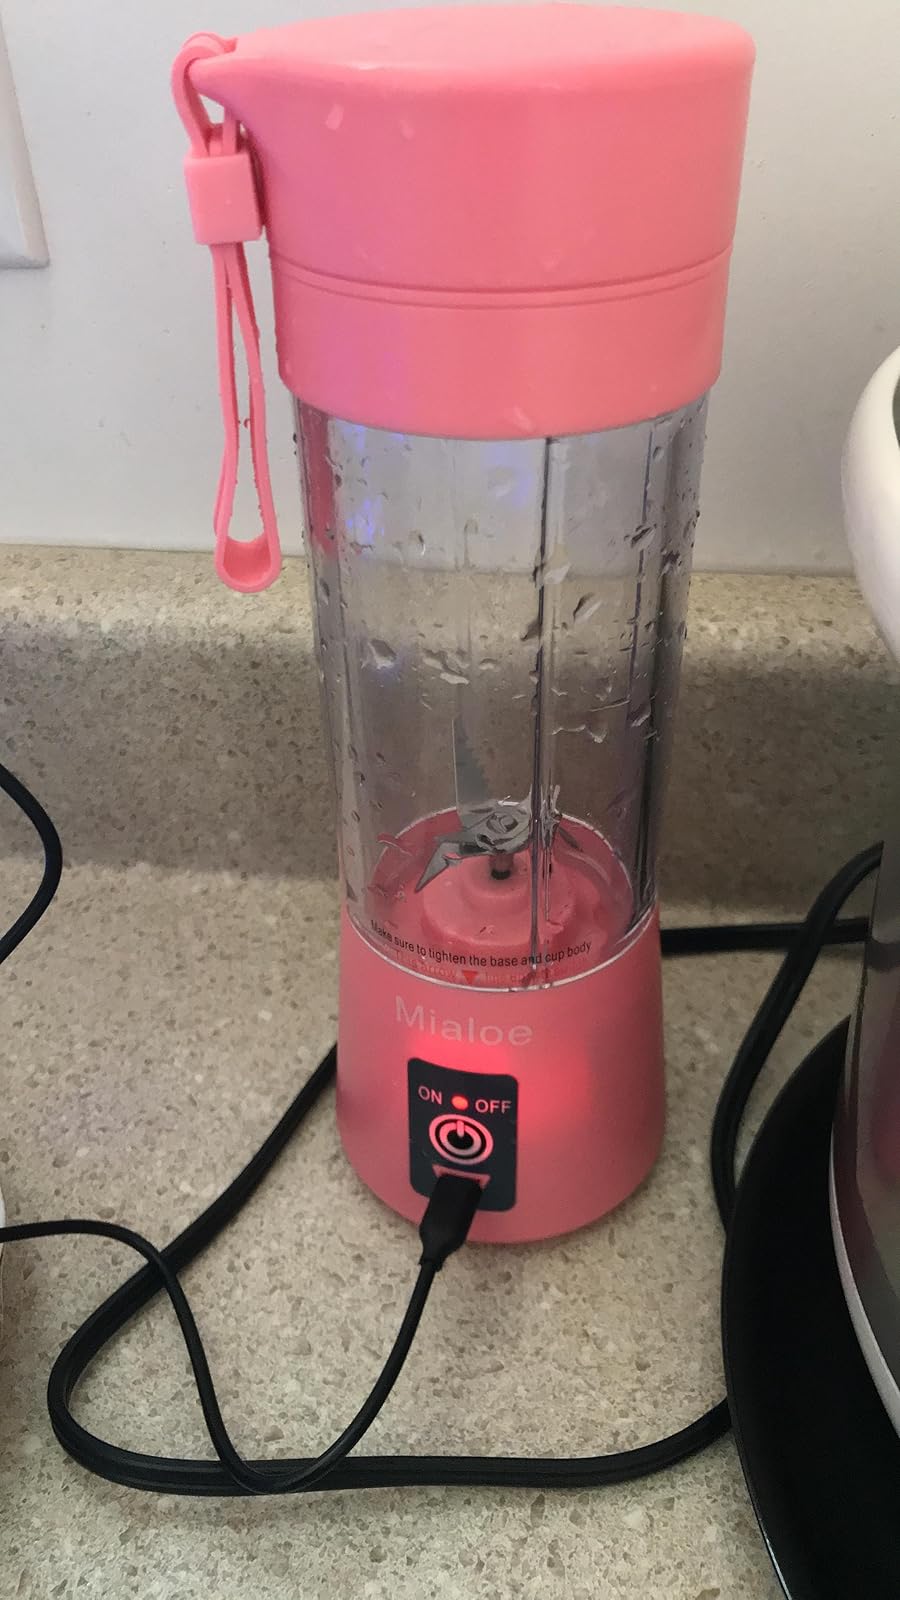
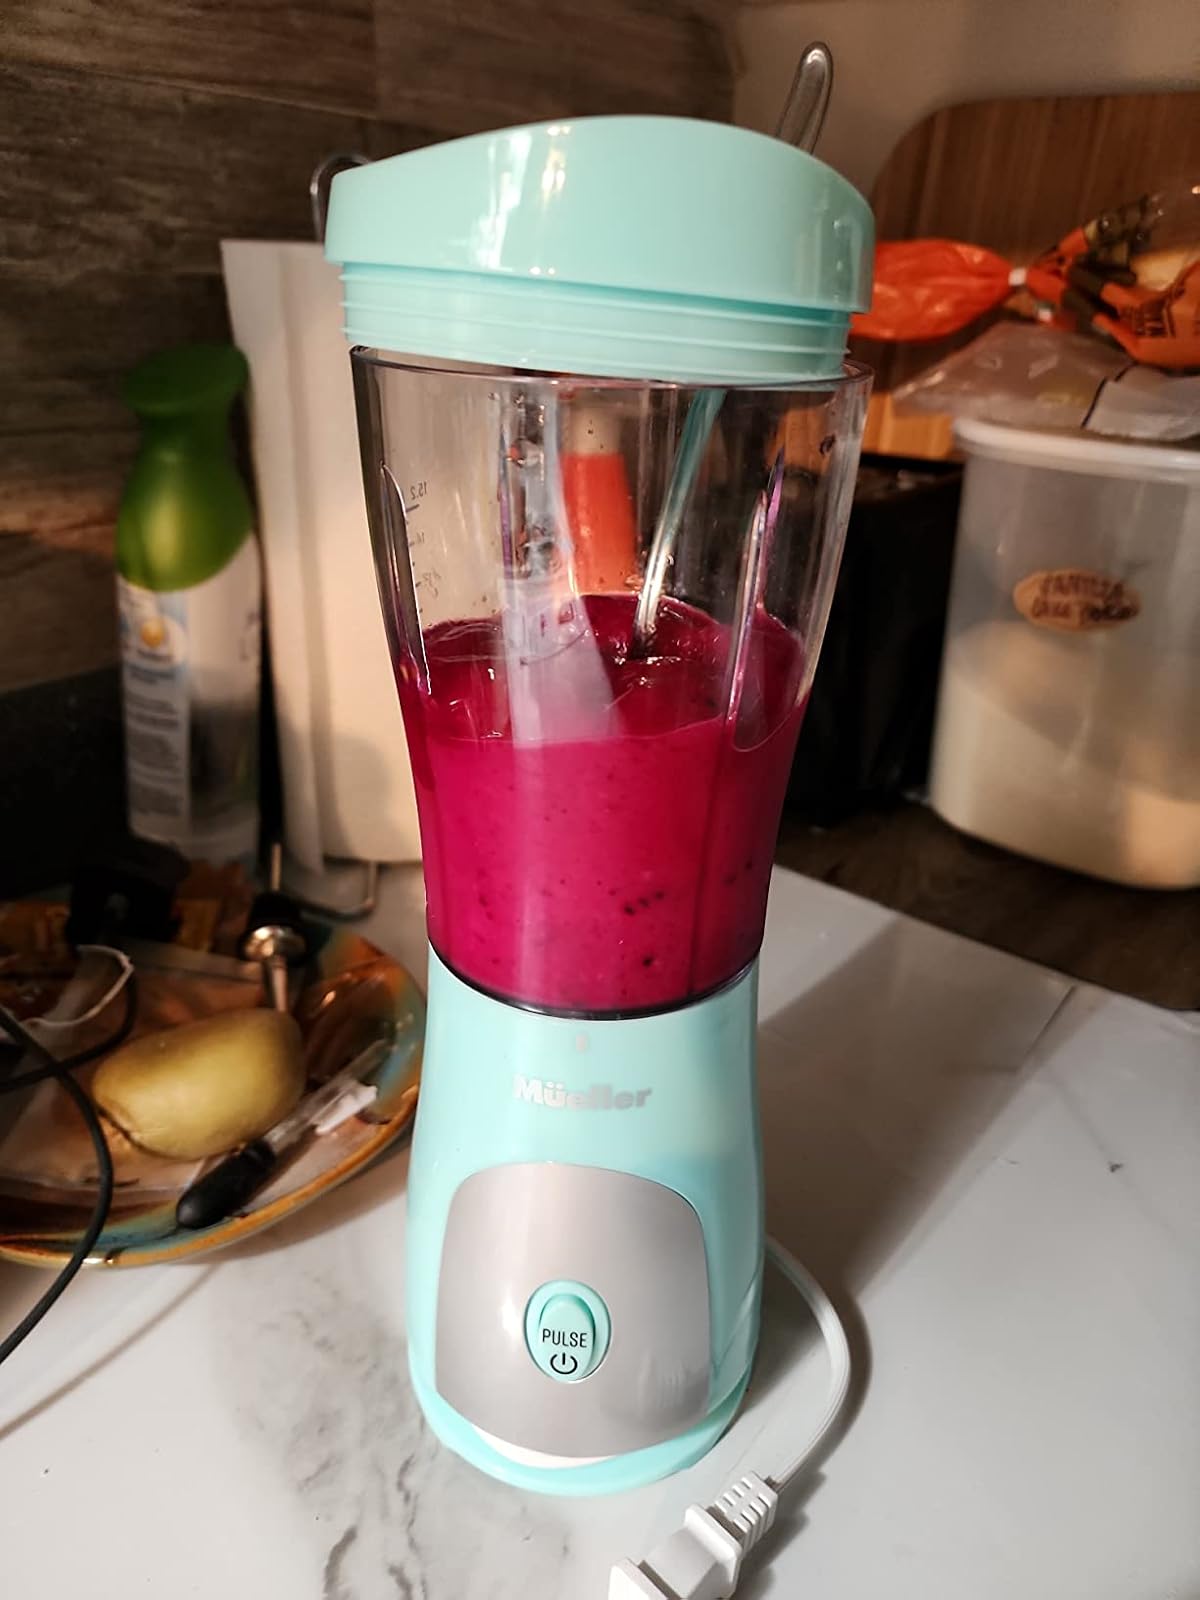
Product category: items_blender
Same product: no